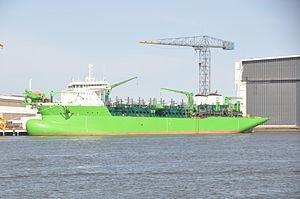
La Congo River est une mégadrague à élinde trainante affrétée par le groupe Dredging, Environmental and Marine Engineering NV spécialisé dans les travaux de dragage, d’approfondissement, d’extension et d'entretien portuaire, ainsi que les services offshore. DEME exploite 90 autres dragues ainsi que quelque 200 autres navires auxiliaires. Cette mégadrague peut être sollicitée dans le monde entier, aussi bien pour des missions portuaires, côtières, sur les chenaux que dans le transport sur de longues distances.